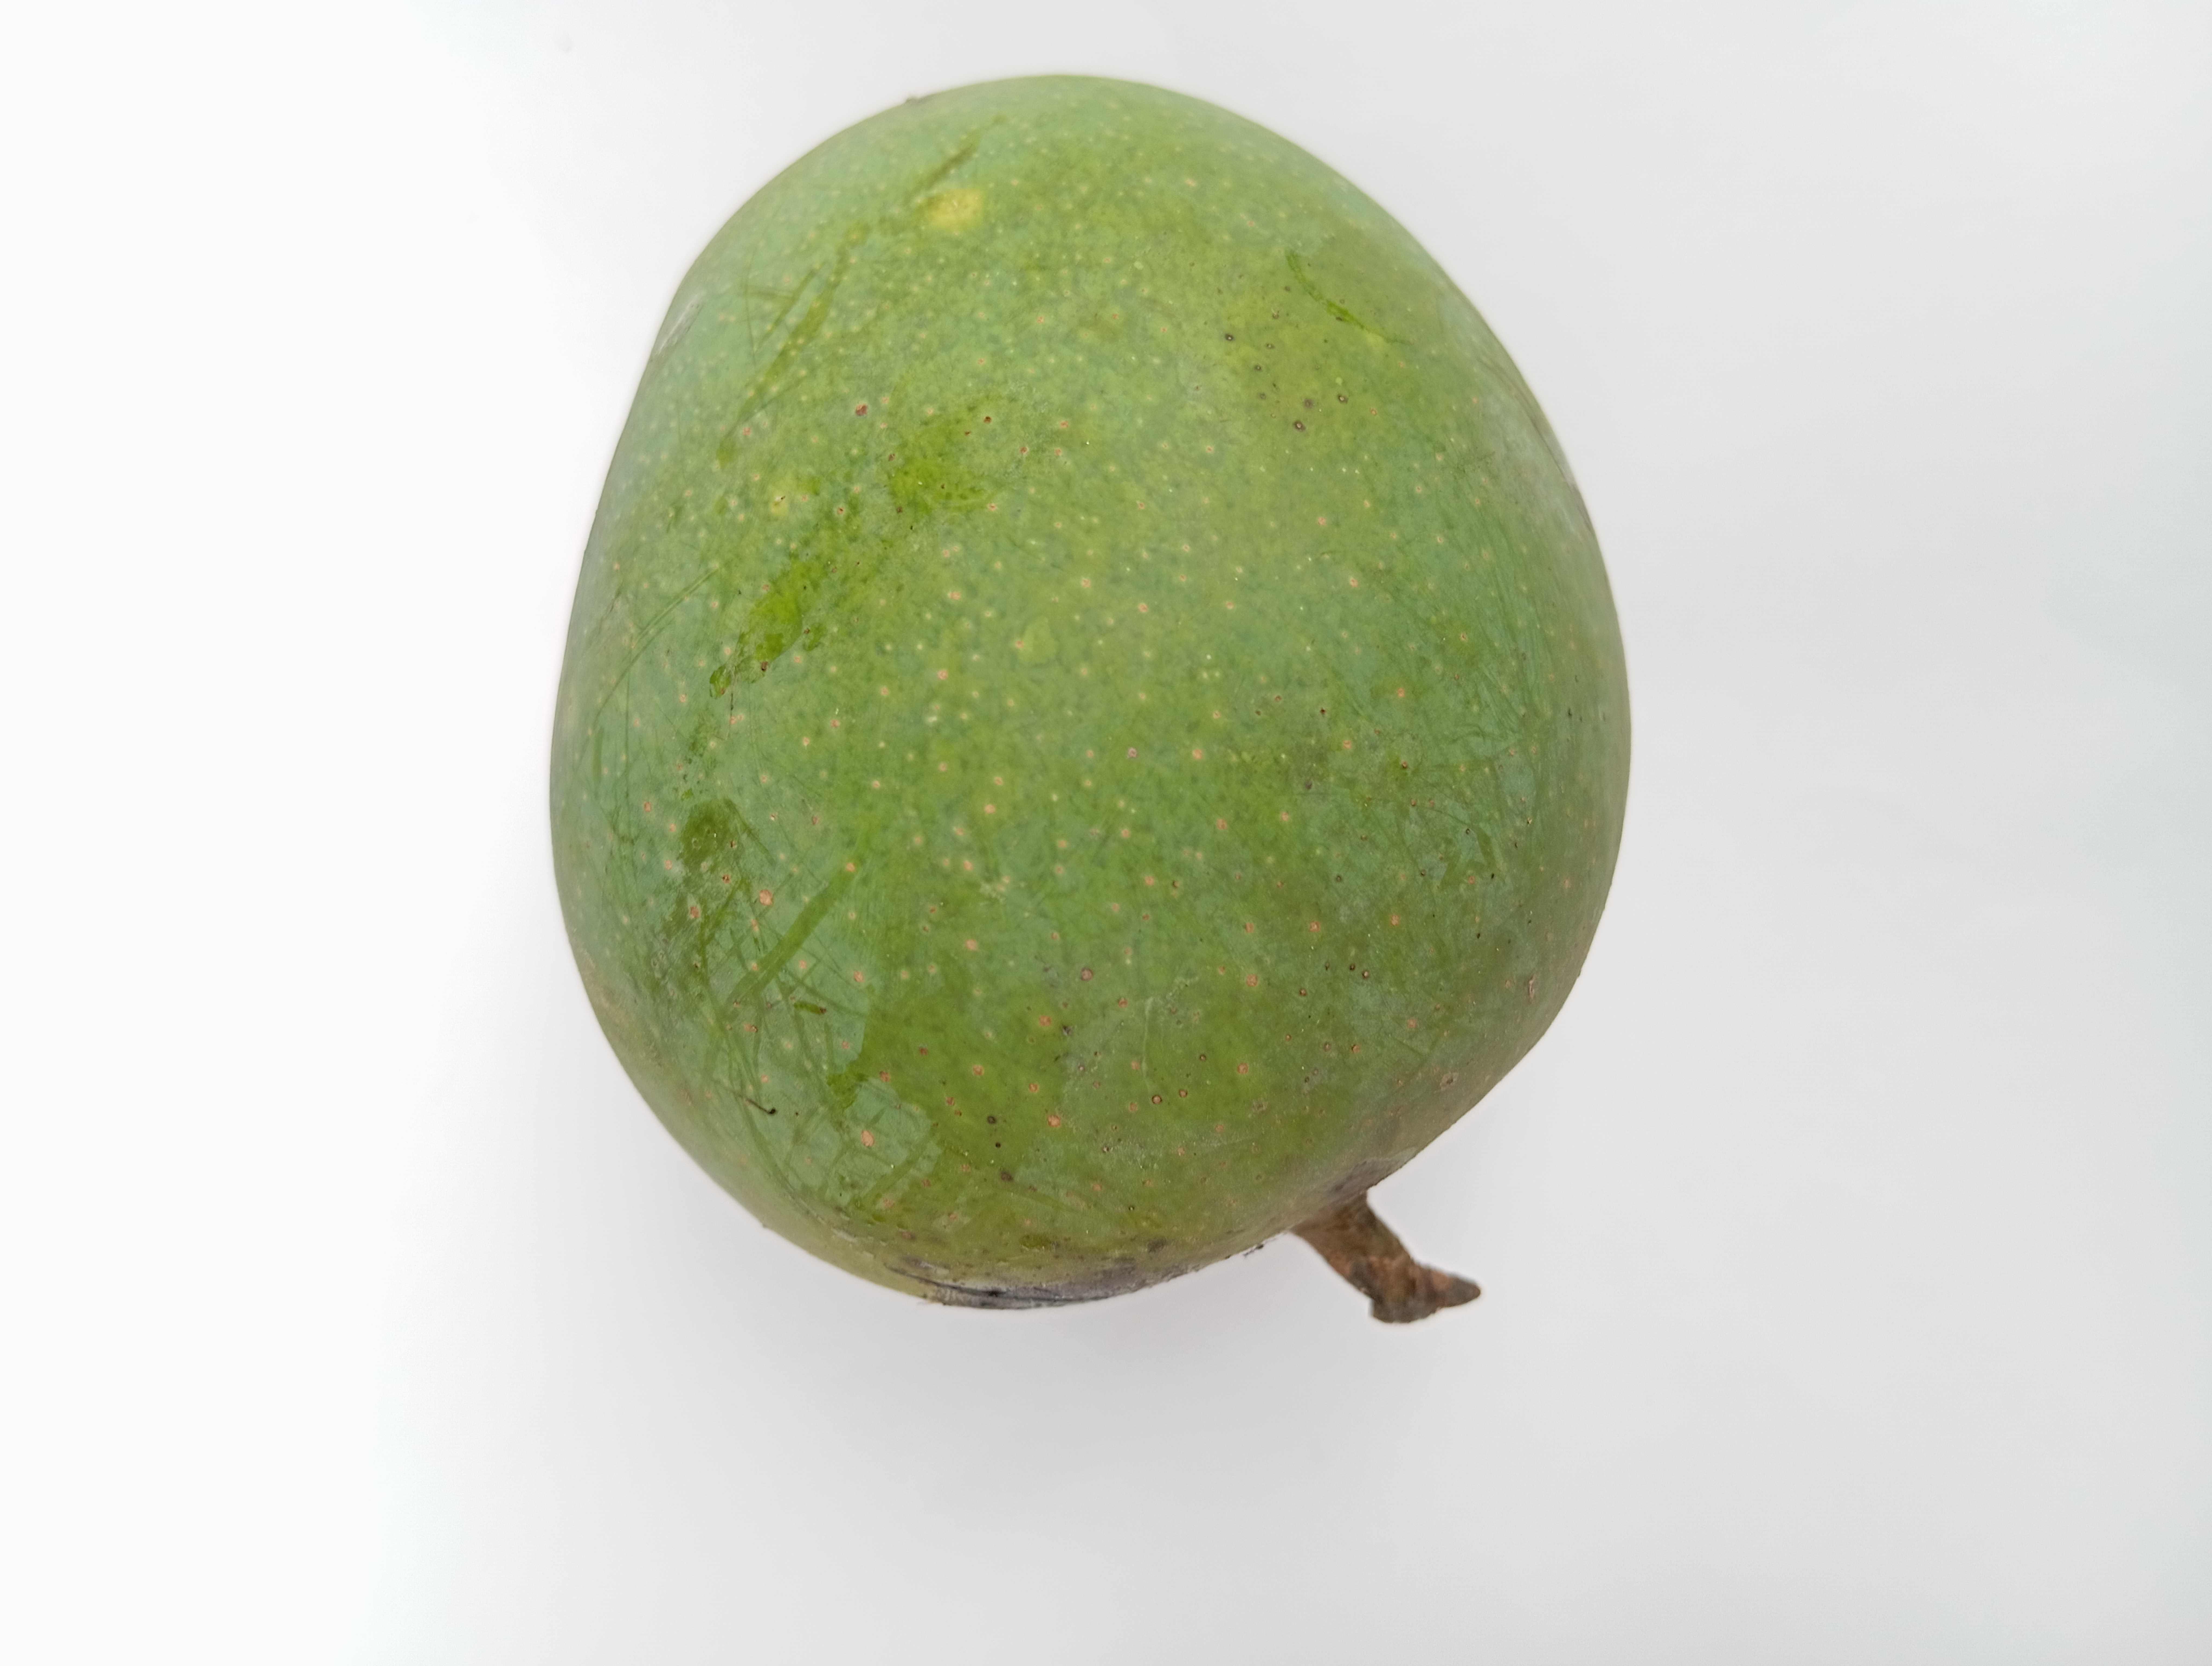
Mango variety: Himsagar